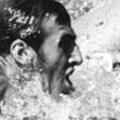
Age: 18